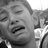
Emotion: sad